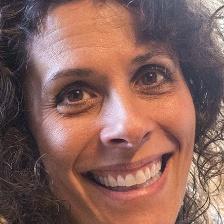
Label: faces